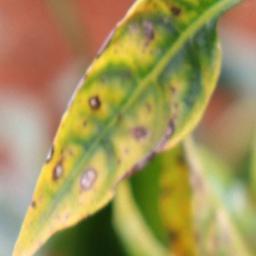
Label: nutritional